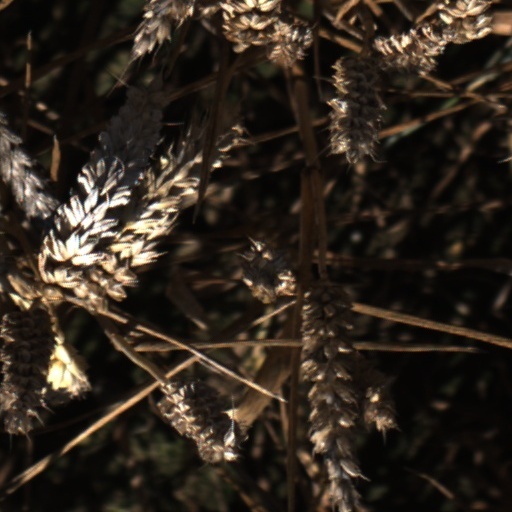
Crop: wheat